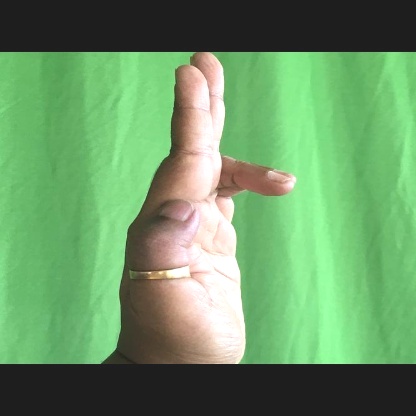
Mudra: Ardhapathaka